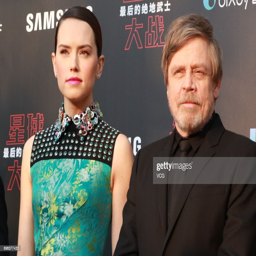
actors arrive at the premiere .